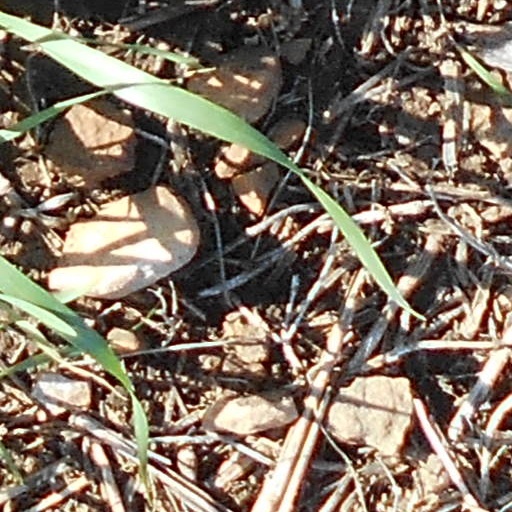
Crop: wheat